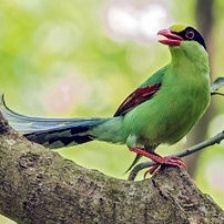
Species: GREEN MAGPIE
Scientific name: CISSA CHINENSIS
ImageNet parent category: magpie